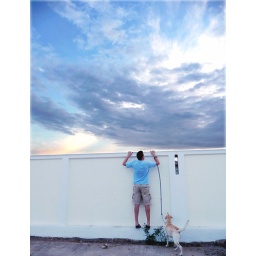
under beautiful blue sky